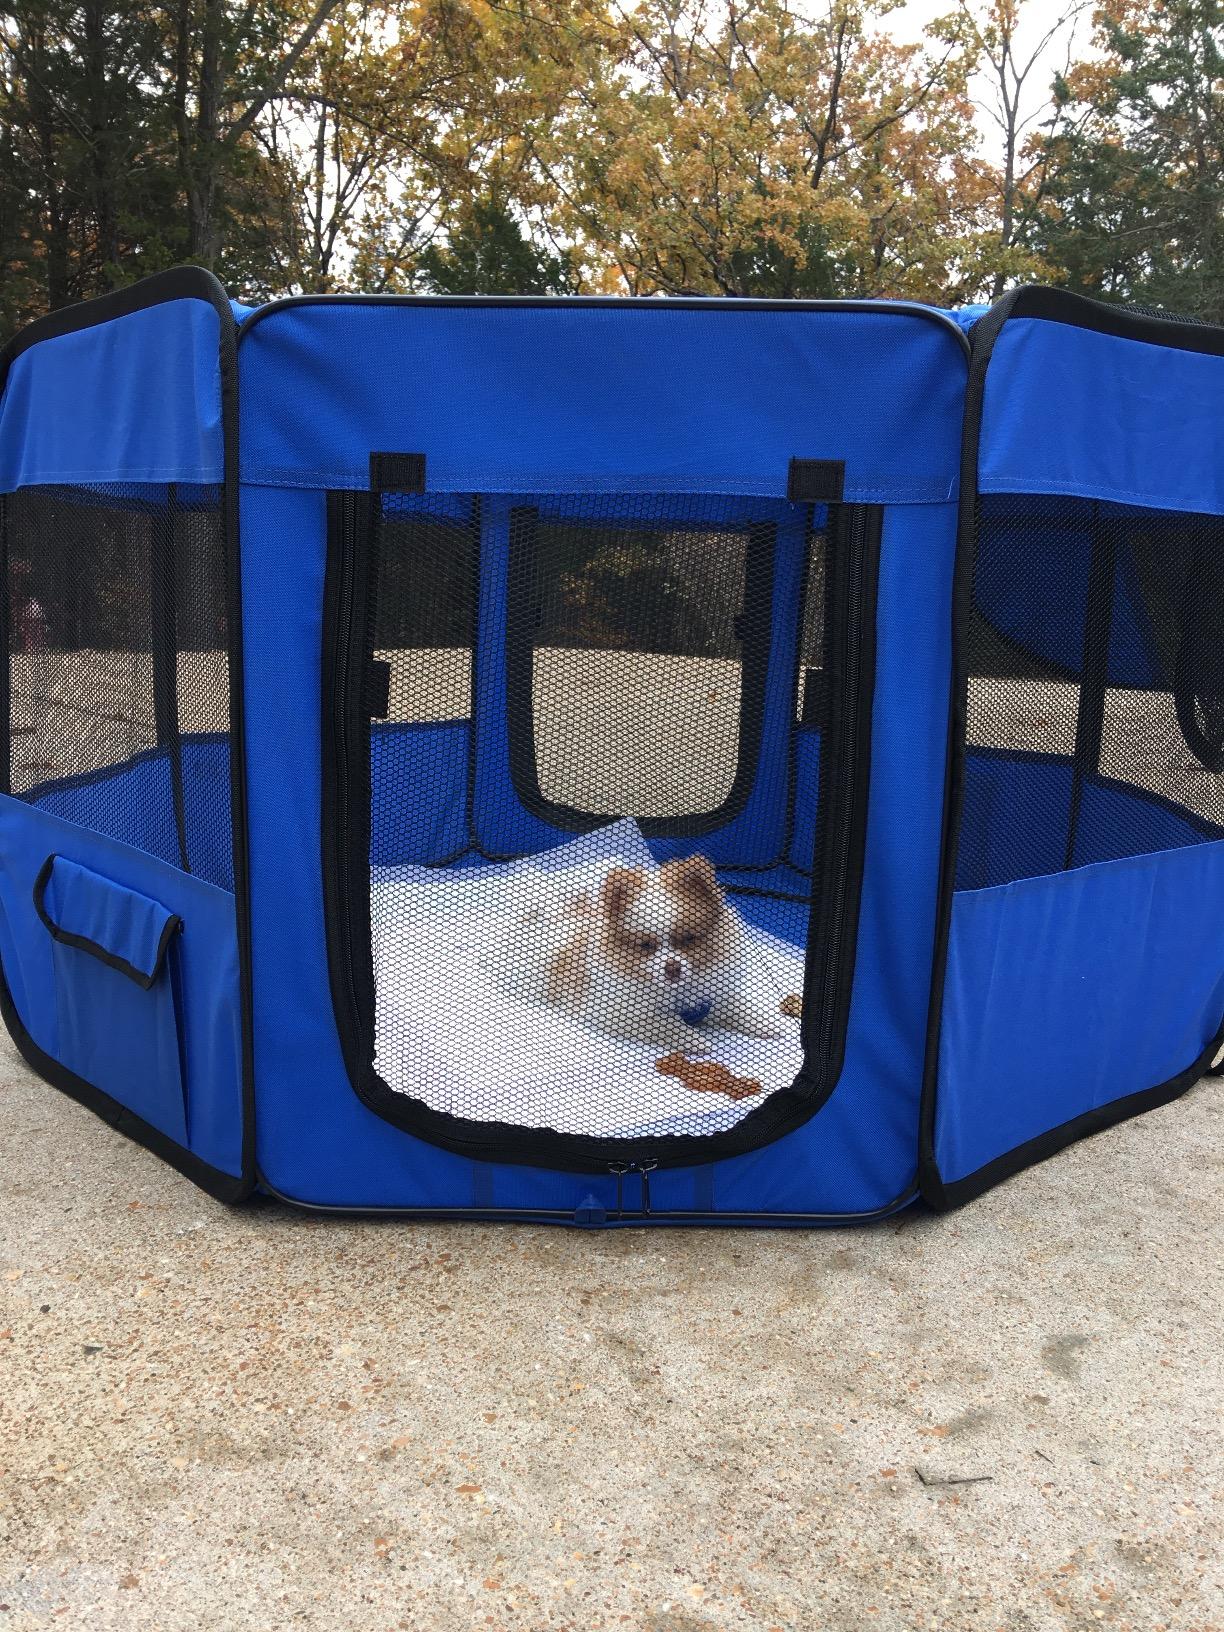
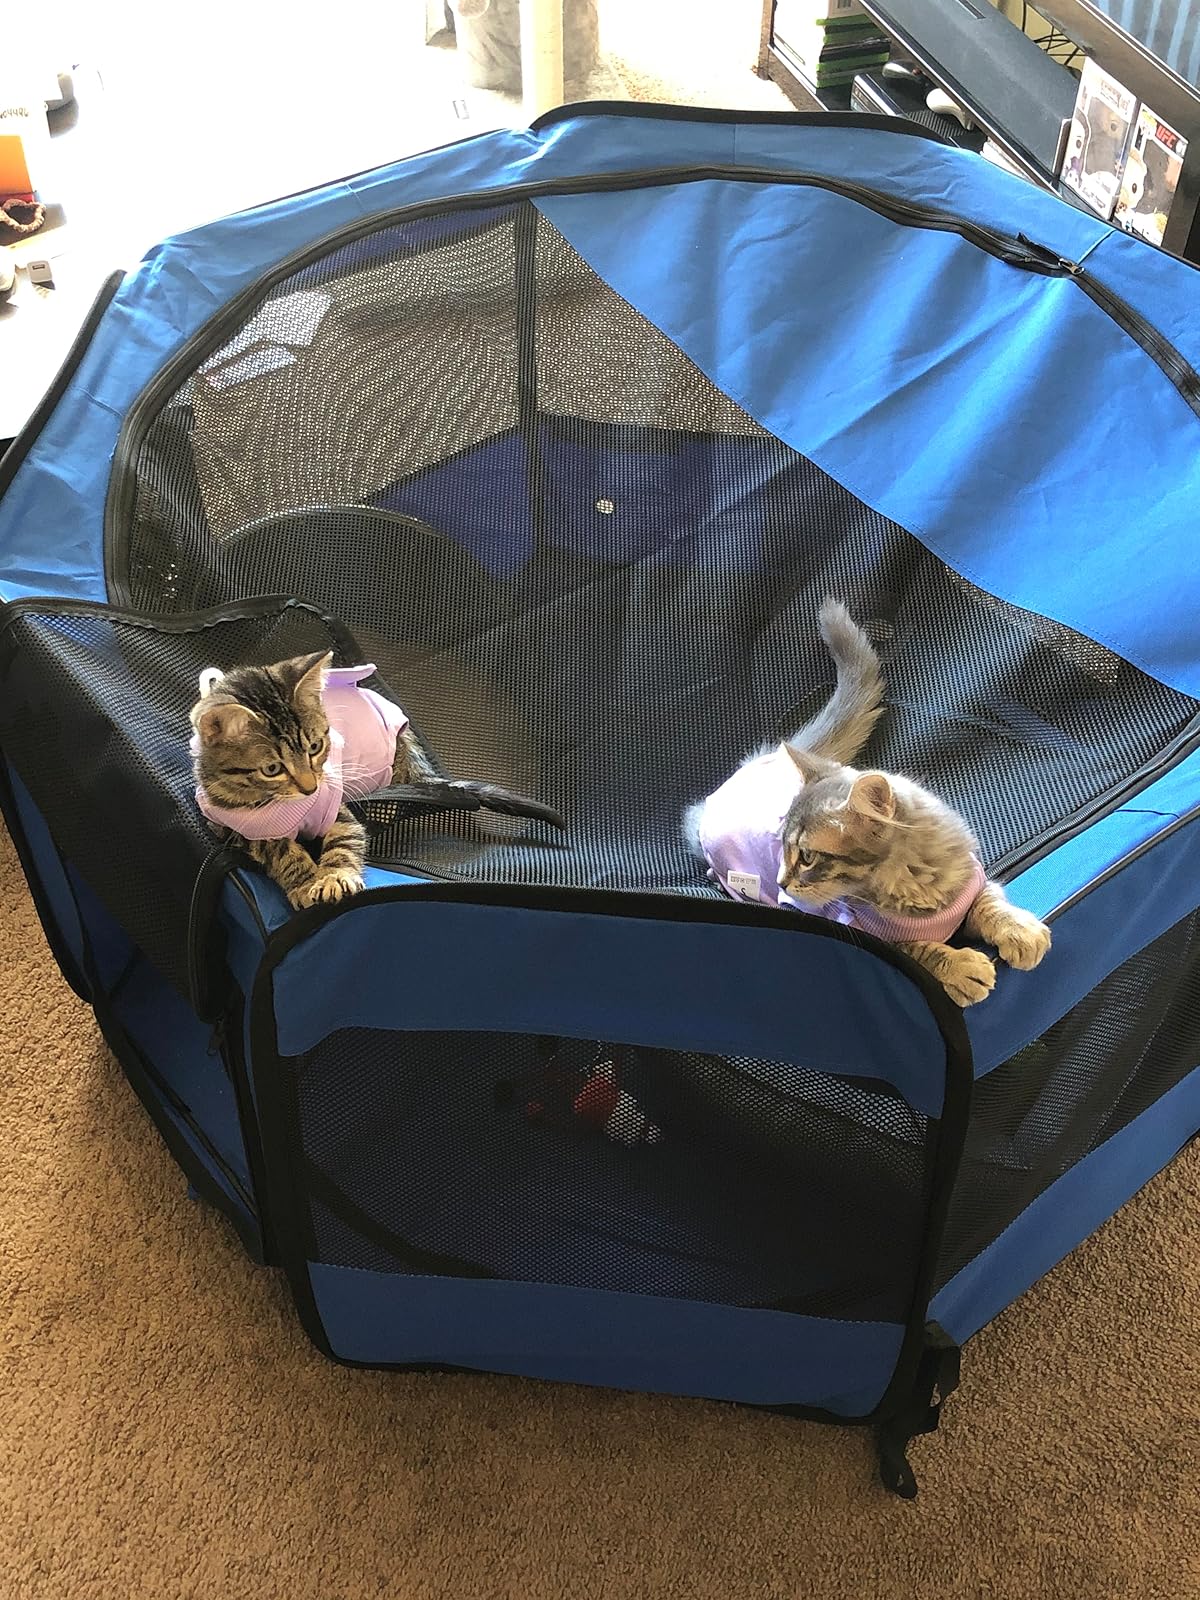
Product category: items_kennel
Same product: yes